University of South Florida

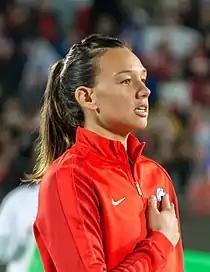
Christiane Endler

Tony La Russa, 1969, MLB infielder and manager, three time World Series champion as a manager, member of the National Baseball Hall of Fame, second-winningest manager in MLB history